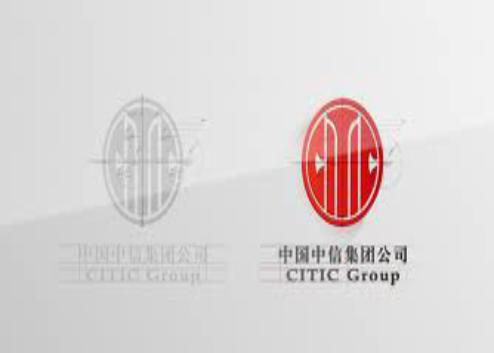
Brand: citic
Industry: Others